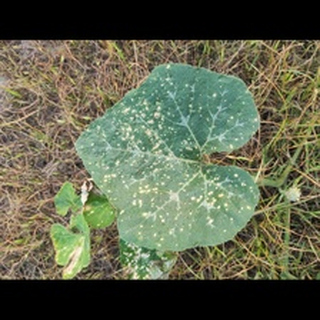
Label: pumpkin_powdery_mildew